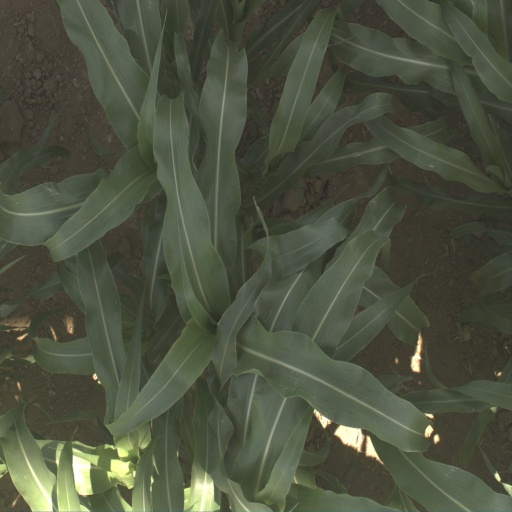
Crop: sorghum